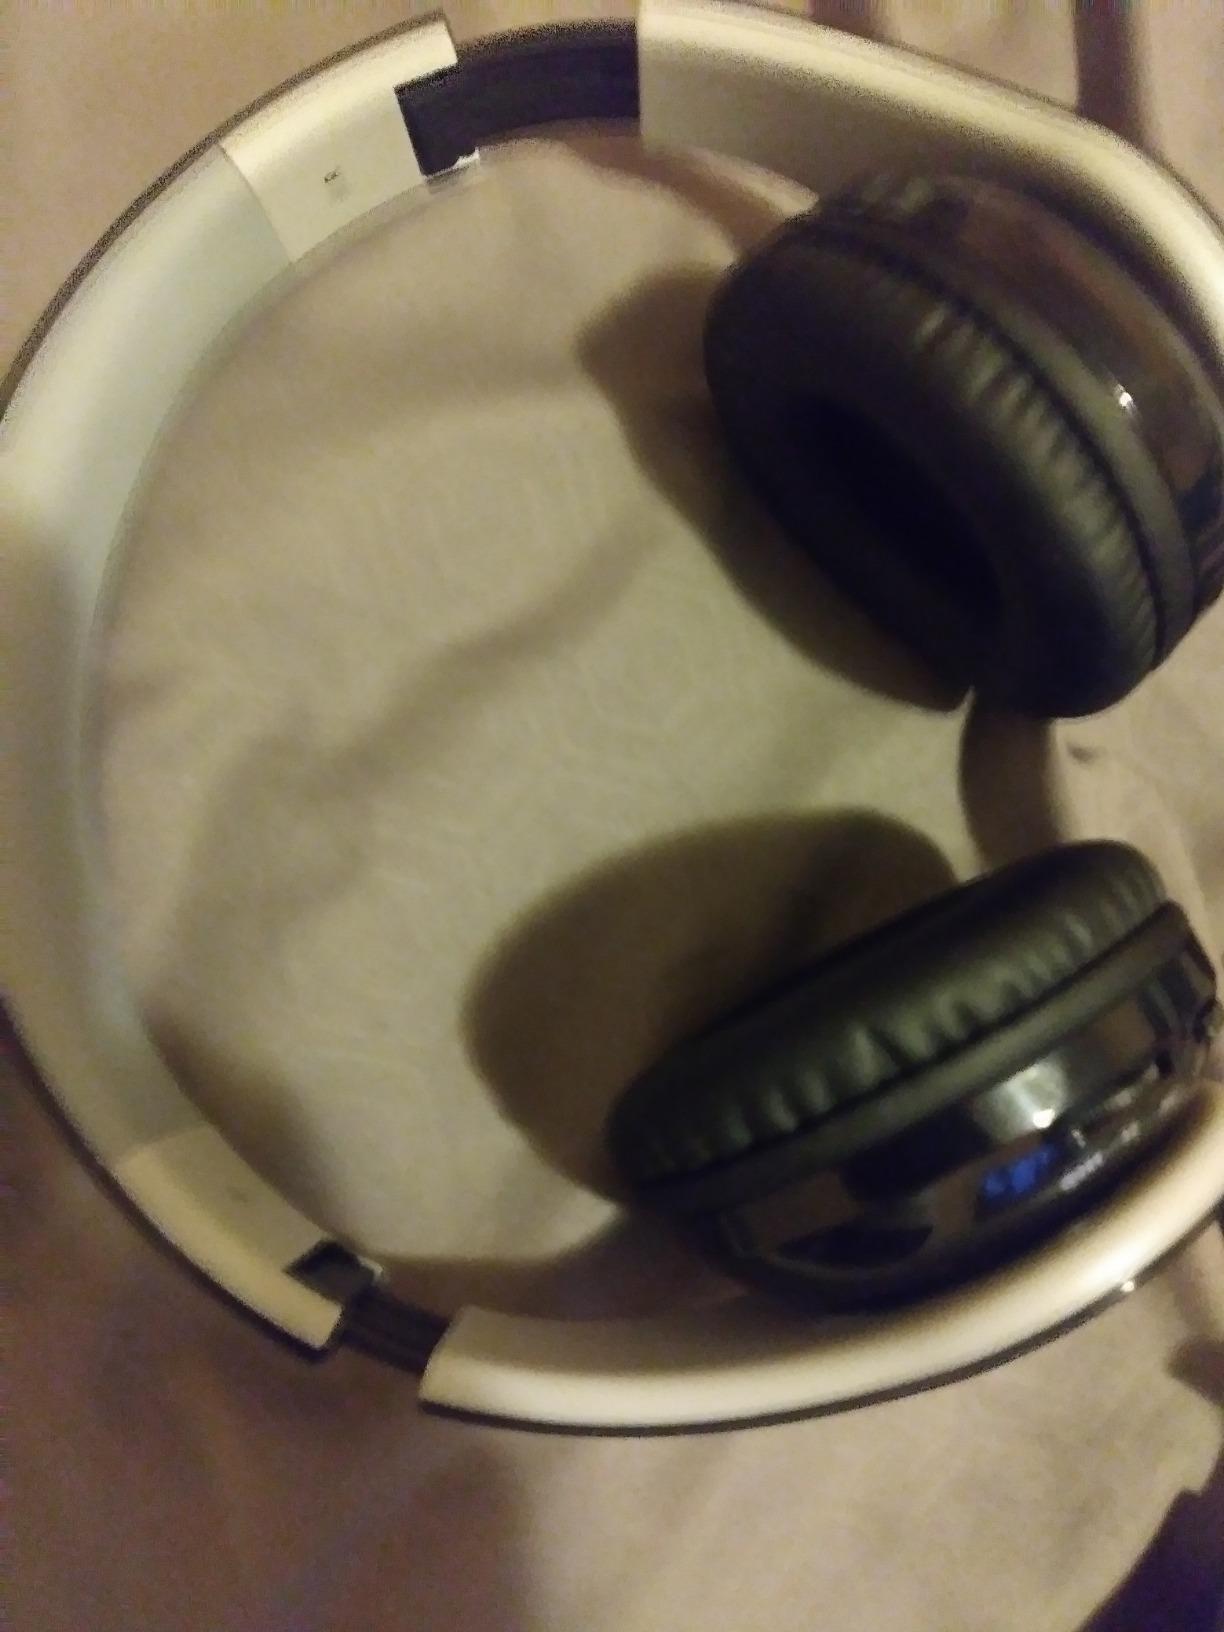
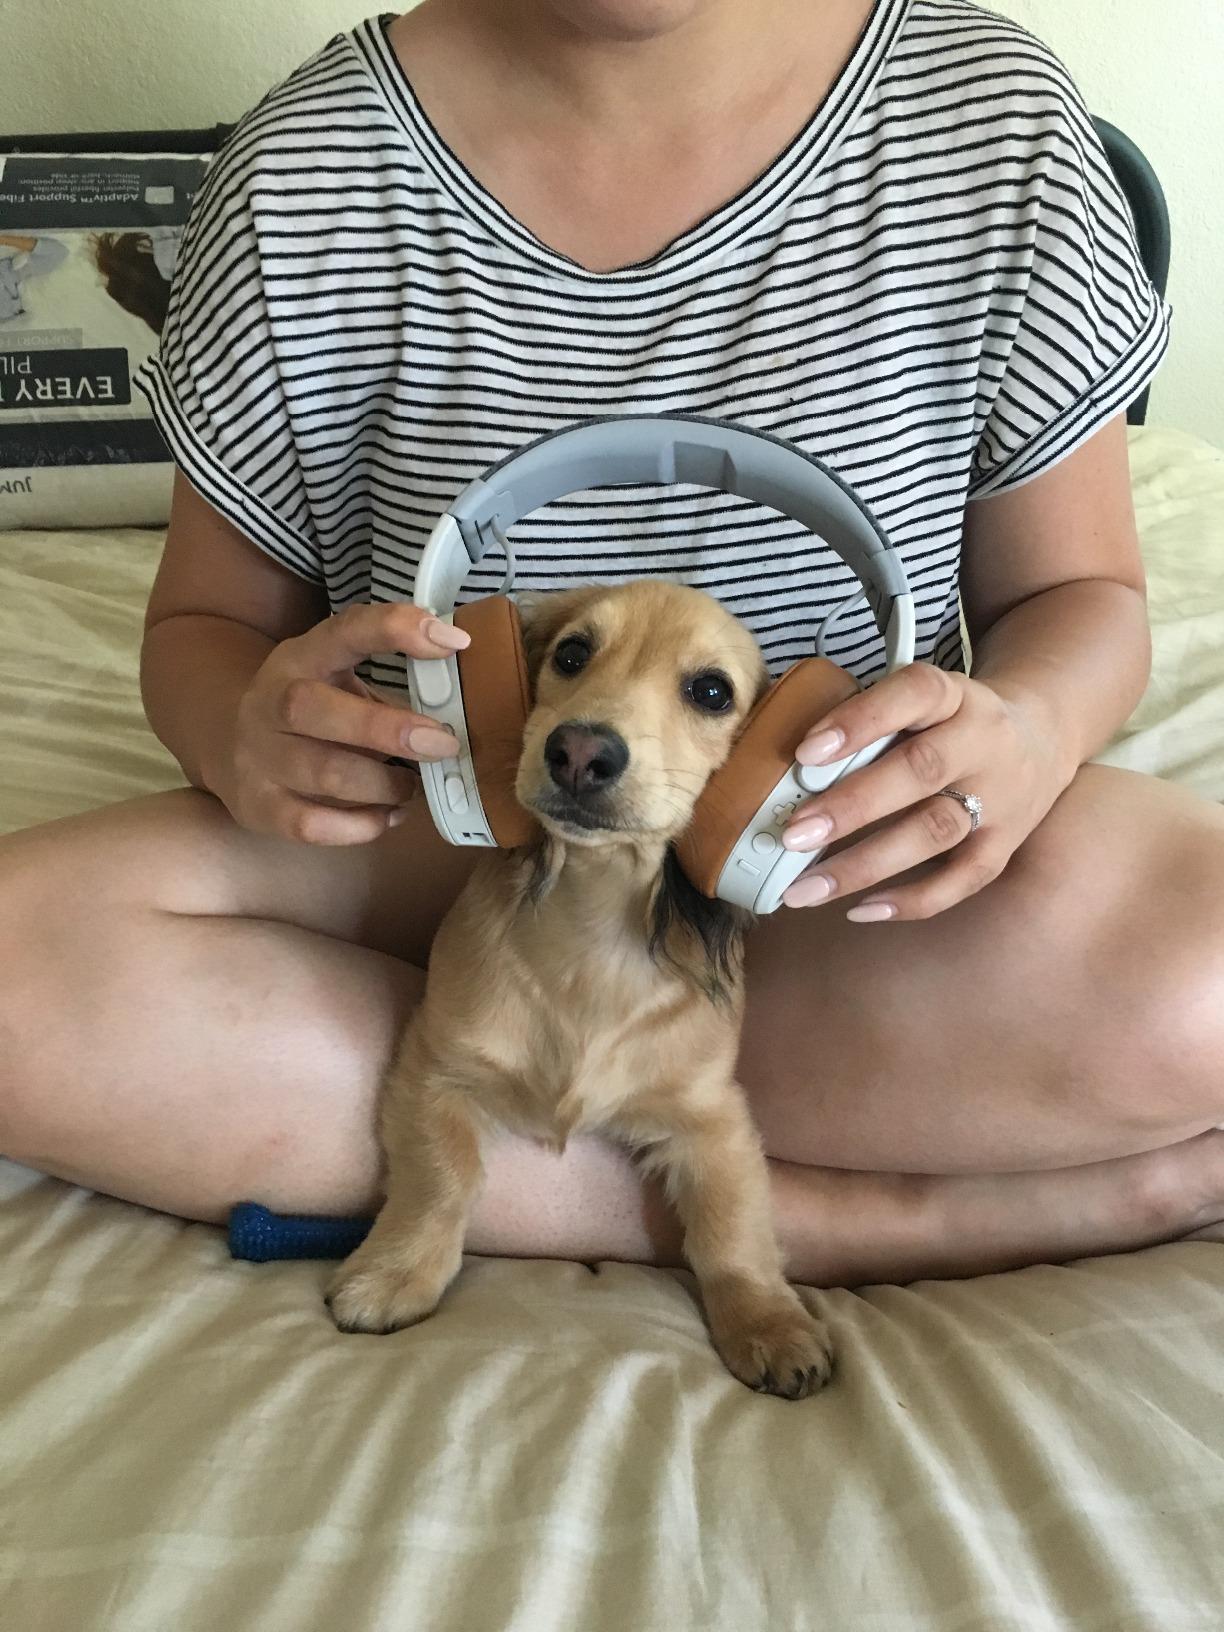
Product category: headphones
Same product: no